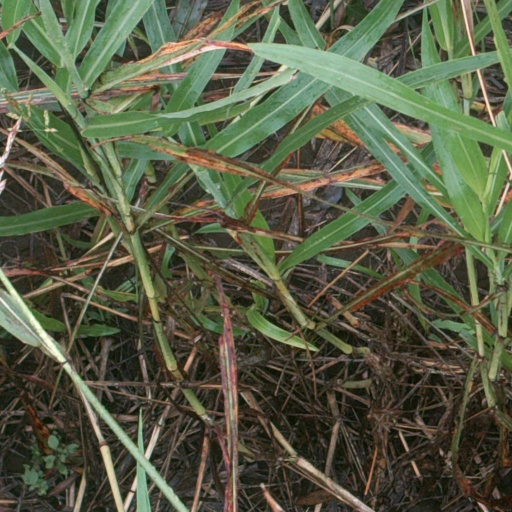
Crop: sorghum